Archimedes

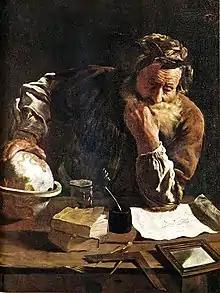
"Archimedes Thoughtful" by Fetti (1620)

Archimedes of Syracuse was an Ancient Greek mathematician, physicist, engineer, astronomer, and inventor from the ancient city of Syracuse in Sicily. Although few details of his life are known, based on his surviving work, he is considered one of the leading scientists in classical antiquity, and one of the greatest mathematicians of all time. Archimedes anticipated modern calculus and analysis by applying the concept of the infinitesimals and the method of exhaustion to derive and rigorously prove many geometrical theorems, including the area of a circle, the surface area and volume of a sphere, the area of an ellipse, the area under a parabola, the volume of a segment of a paraboloid of revolution, the volume of a segment of a hyperboloid of revolution, and the area of a spiral.